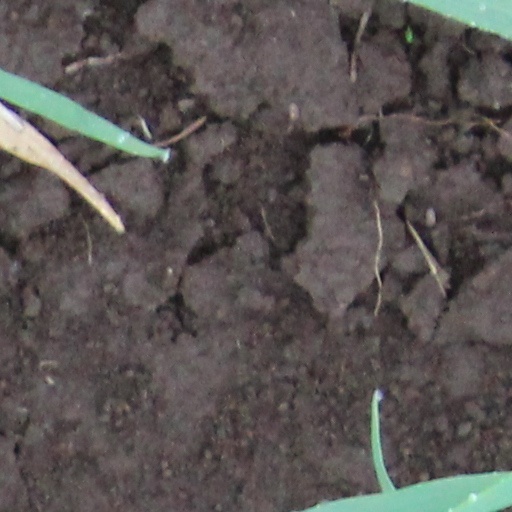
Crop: wheat